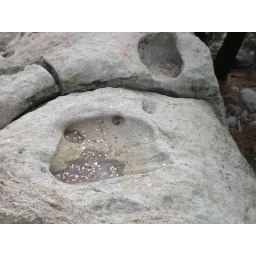
A little died up pool of water just below of the mountain station's grubbs view area.